Dorayaki
Also known as:
ar - Arabic: دوراياكي
arz - Egyptian Arabic: دوراياكى
ca - Catalan: Doraiaki
da - Danish: Dorayaki
de - German: Dorayaki
es - Spanish: Dorayaki
eu - Basque: Dorayaki
fa - Persian: دورایاکی
fr - French: Dorayaki
gl - Galician: Dorayaki
he - Hebrew: דוראיאקי
hu - Hungarian: Dorajaki
id - Indonesian: Dorayaki
it - Italian: Dorayaki
ja - Japanese: どら焼き
jv - Javanese: Dorayaki
kn - Kannada: ಡೊರಾಯಾಕಿ
ko - Korean: 도라야키
ms - Malay: Dorayaki
nl - Dutch: Dorayaki
pl - Polish: Dorayaki
pt - Portuguese: Dorayaki
ru - Russian: Дораяки
sv - Swedish: Dorayaki
th - Thai: โดรายากิ
tr - Turkish: Dorayaki
uk - Ukrainian: Дораякі
uz - Uzbek: Dorayaki
vi - Vietnamese: Dorayaki
yue - Cantonese: 日式豆沙包
zh - Chinese: 铜锣烧
Category: pancake, dessert (wagashi pancake)
Cuisine: Japanese
Associated cuisines: Japanese
Area: Ueno
Countries: Japan
Region: Eastern Asia

The dish consists of two small pancake-like patties made from castella wrapped around a filling of sweet bean paste.

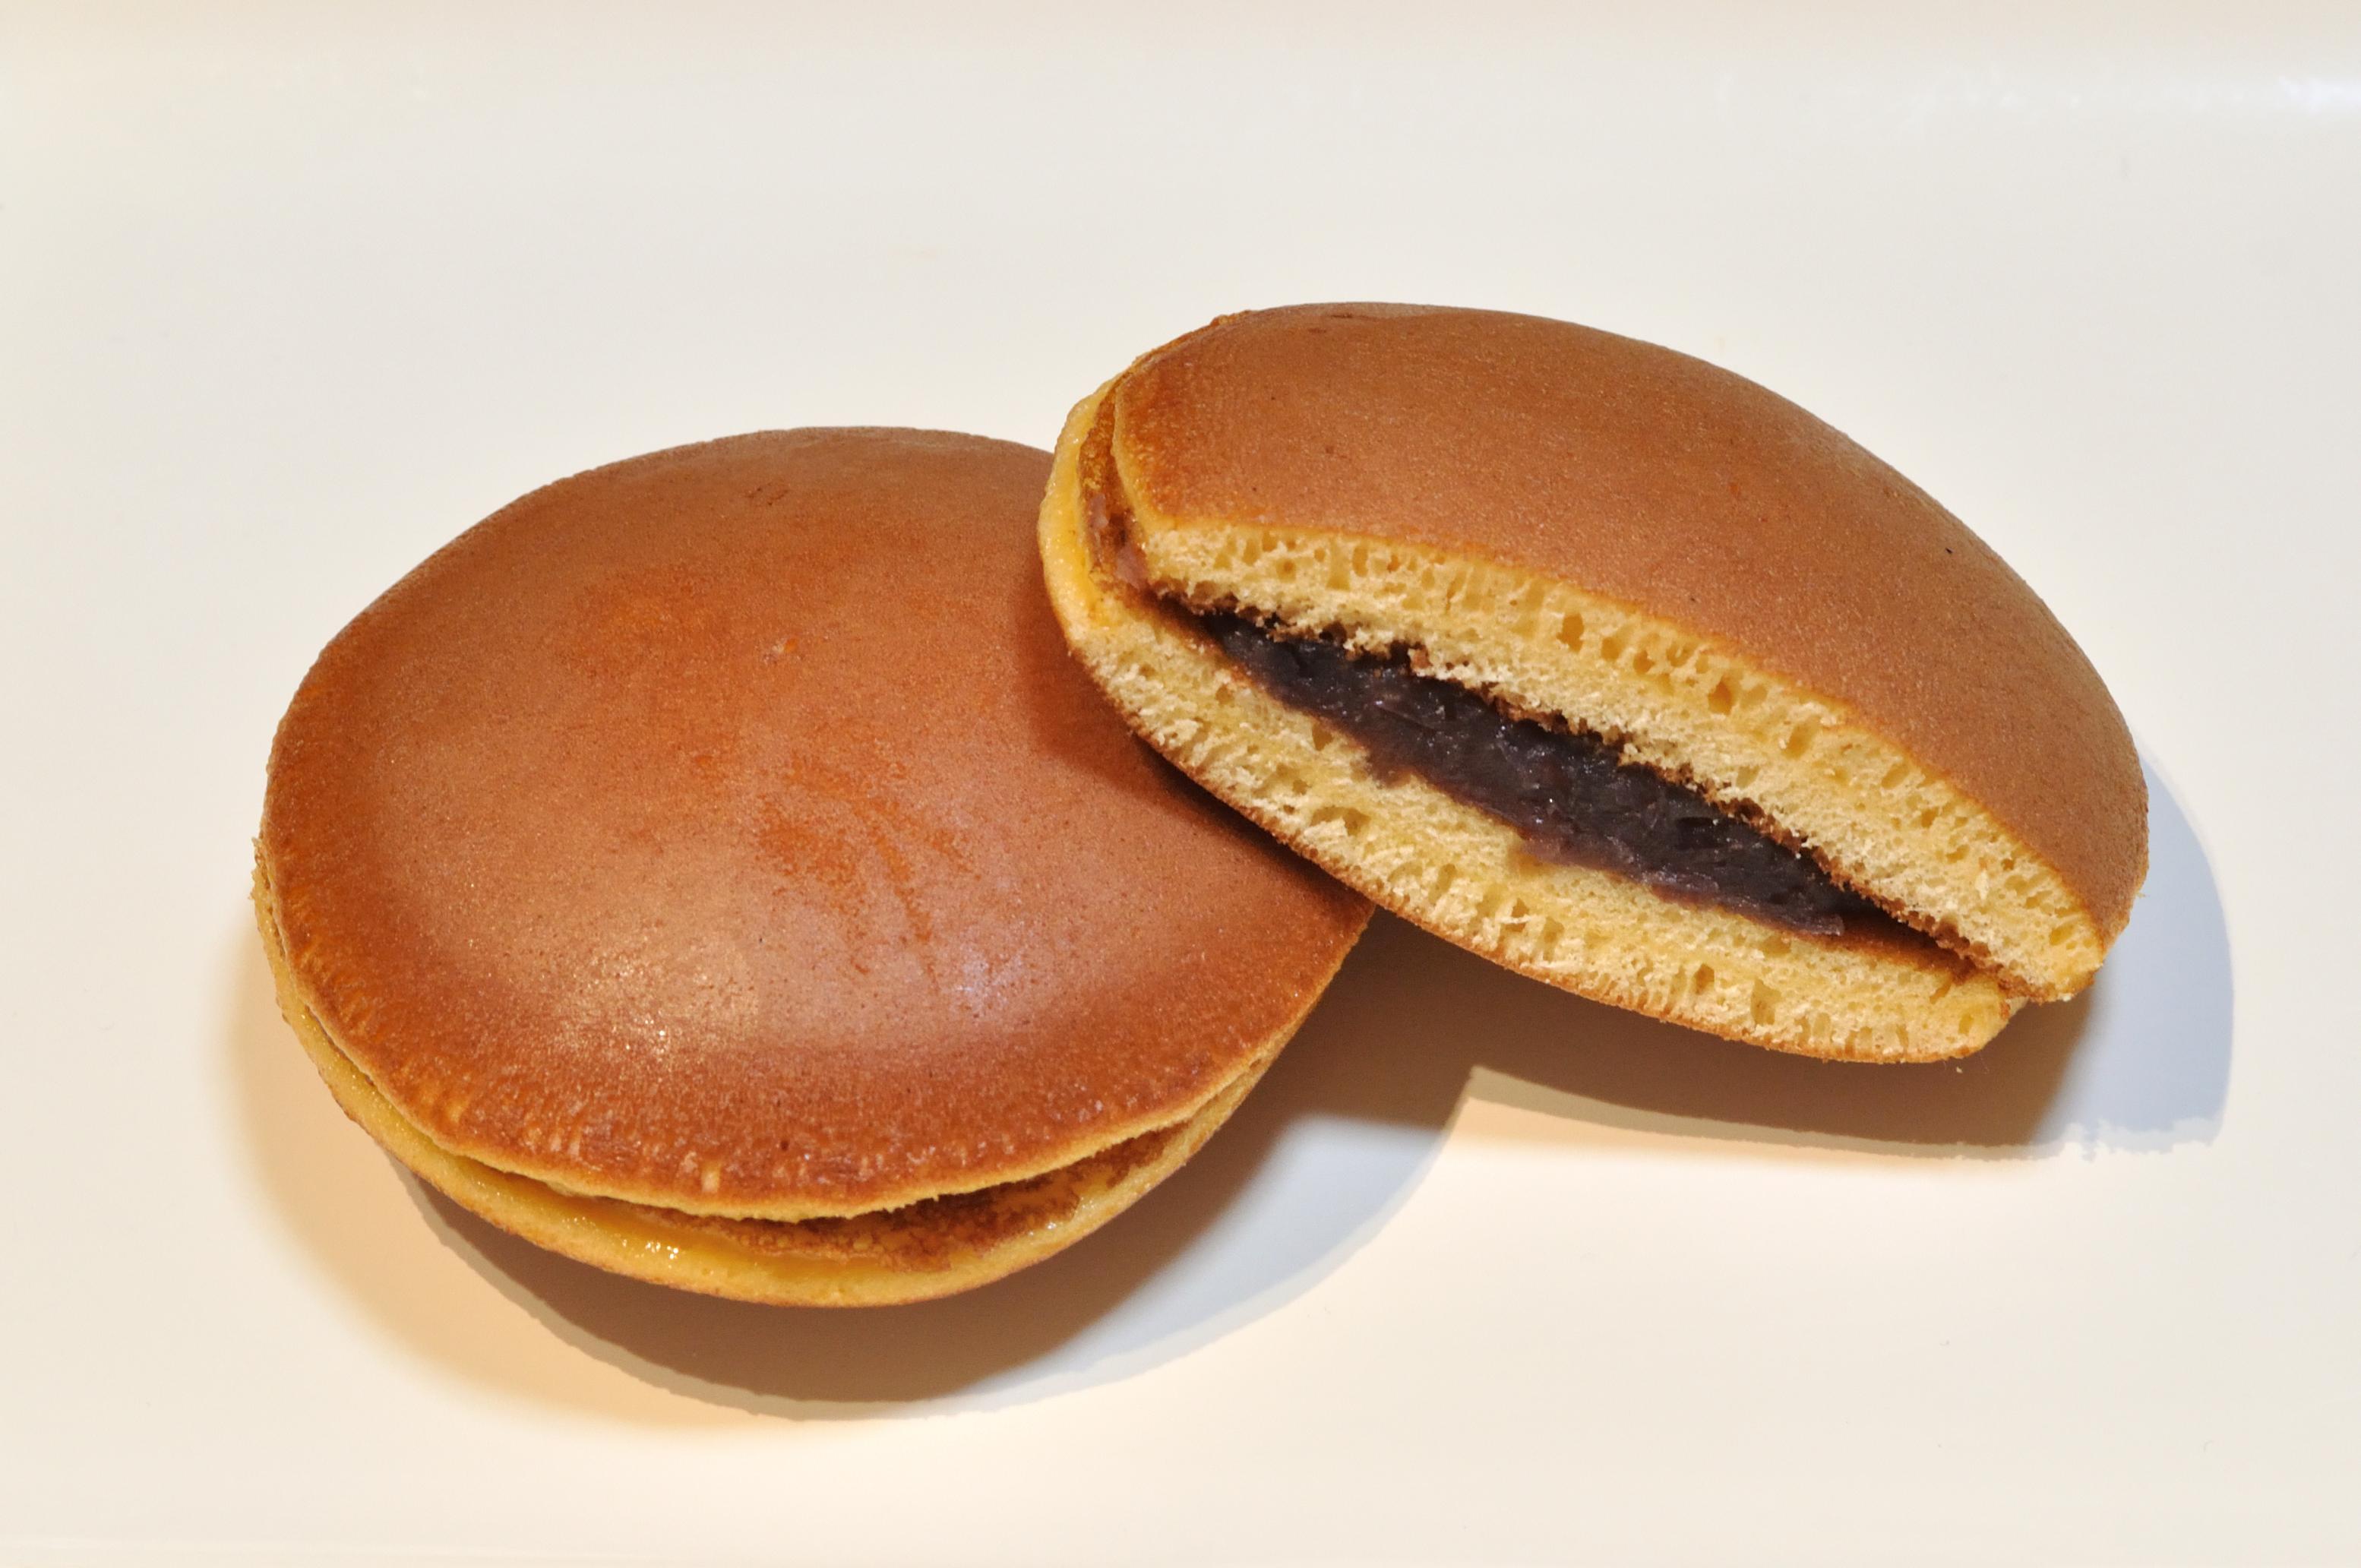